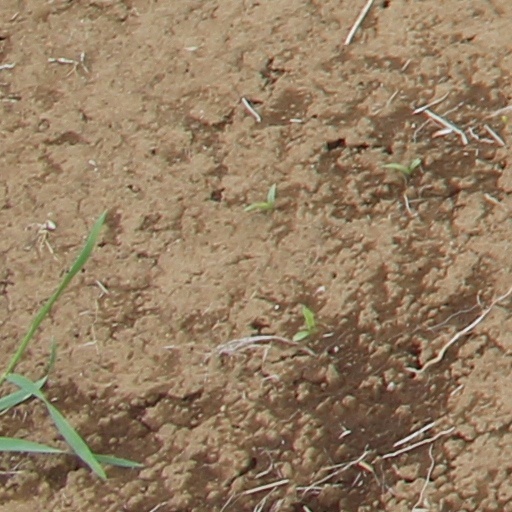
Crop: wheat